Daniel Webster (steamboat)

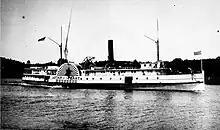
The 1400-ton "Star of the East", chief competitor of "Daniel Webster" and "Eastern City" on the Boston–Bath route

In addition to her regular service, "Daniel Webster" was occasionally employed on excursions, such as day trips, sightseeing tours and school outings. In July and August 1856, the steamer was chartered by the Republican Party for several political conventions—said at the time to be the largest ever held in eastern Maine—in support of presidential candidate John C. Frémont. "Daniel Webster" was typically loaded to capacity for these conventions, on one occasion taking 1,500 passengers in a single trip from Bangor to the convention venue at Frankfort. Both "Daniel Webster" and her associated railroads reduced their prices by half for convention attendees.